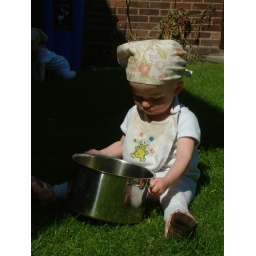
daisy with some apples in a big pan